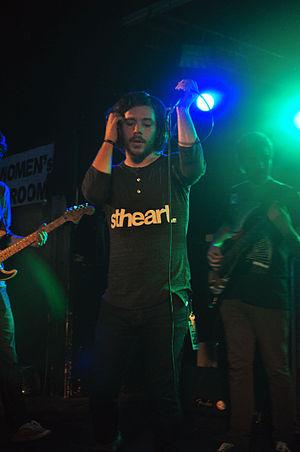
Dance Gavin Dance est un groupe de post-hardcore américain, originaire de Sacramento, en Californie. Le groupe comprend actuellement Tilian Pearson, Jon Mess, Will Swan, Tim Feerick, et Matthew Mingus.